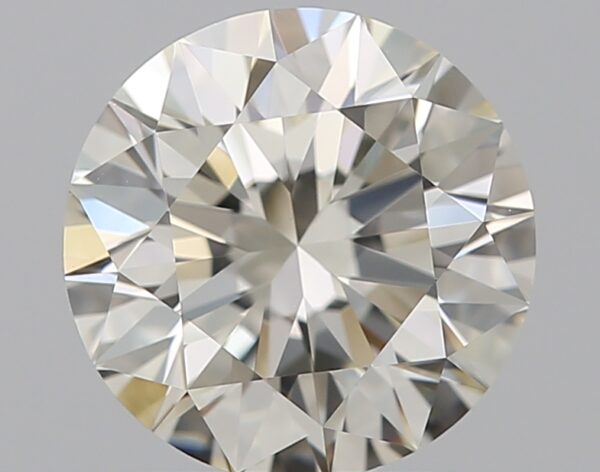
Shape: round
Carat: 1.2
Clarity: VVS2
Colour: K
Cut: EX
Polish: EX
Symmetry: EX
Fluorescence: ST
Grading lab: GIA
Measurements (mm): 6.74 x 6.78 x 4.24